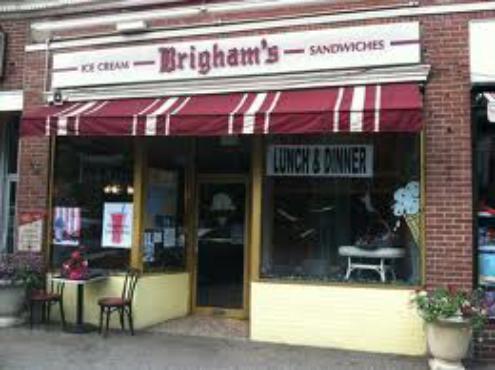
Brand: Brigham's Ice Cream
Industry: Food